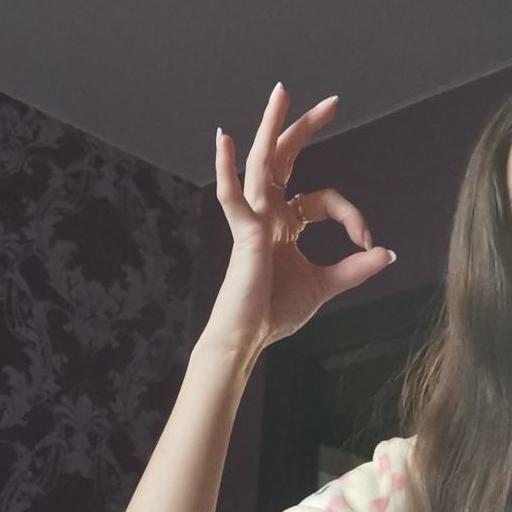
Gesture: ok